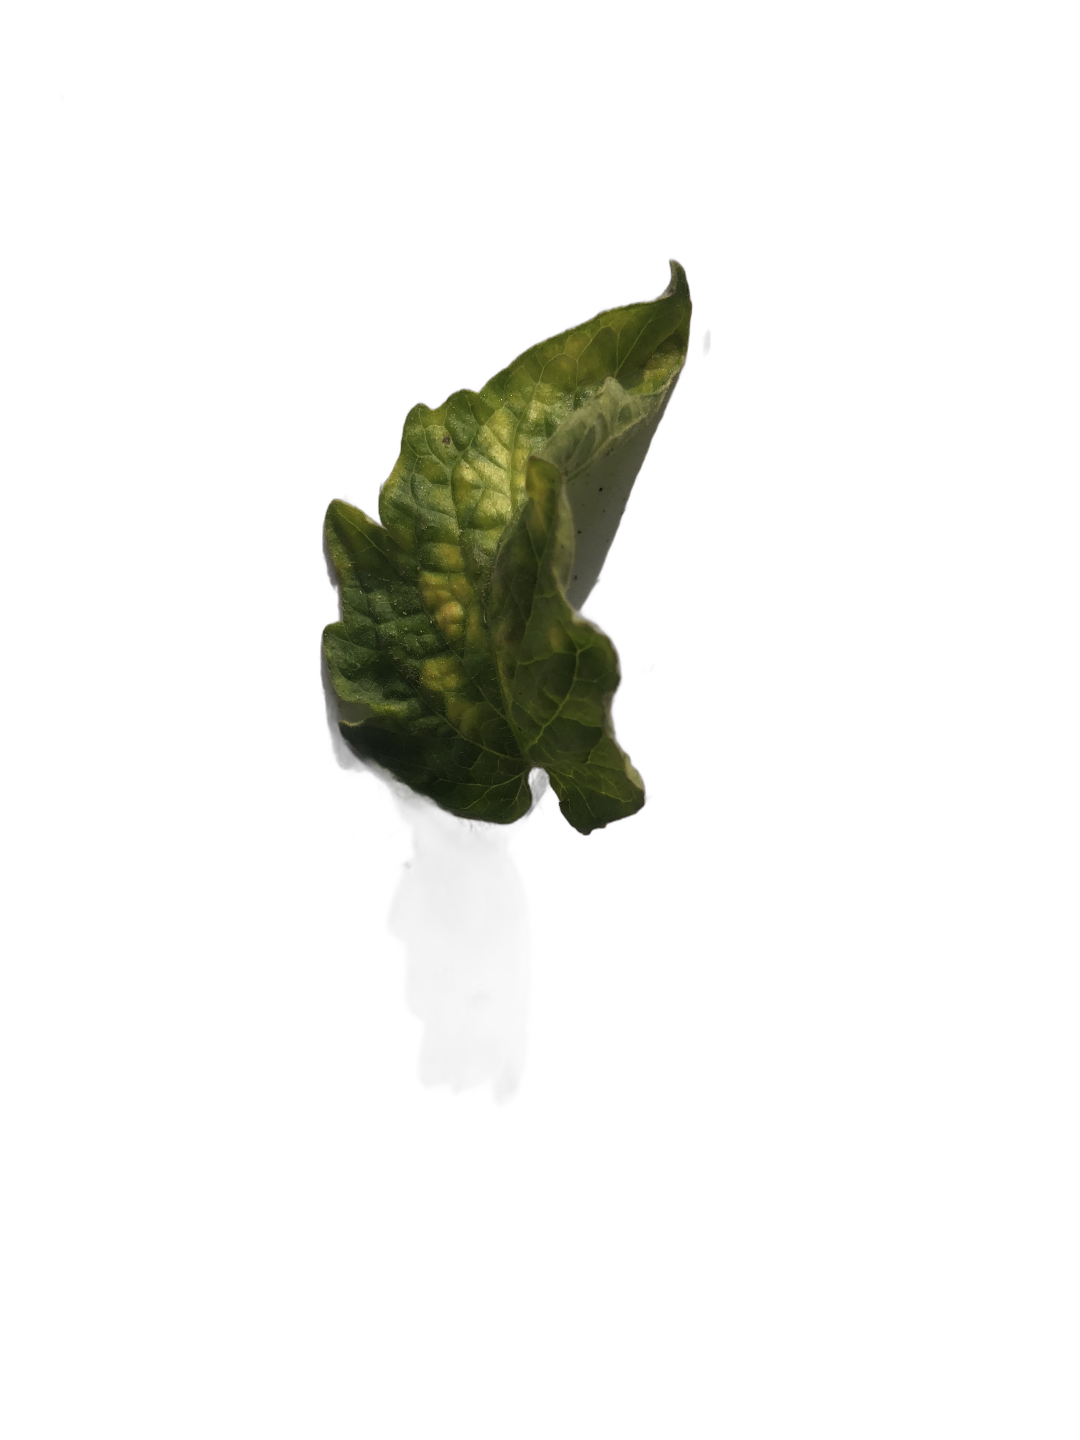
Crop: Tomato
Label: Spot